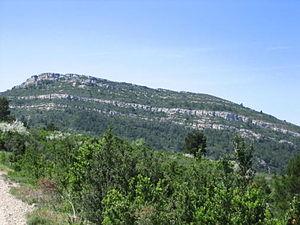
Montagne d'Alaric, du massif des Corbières, département de l'Aude (France)
La montagne d'Alaric est une montagne située dans le département de l'Aude au sud-est de Carcassonne dans les Corbières. Son point culminant est le signal d'Alaric à 600 m. Son versant nord est un terroir viticole appelé vignoble de la Montagne d'Alaric.